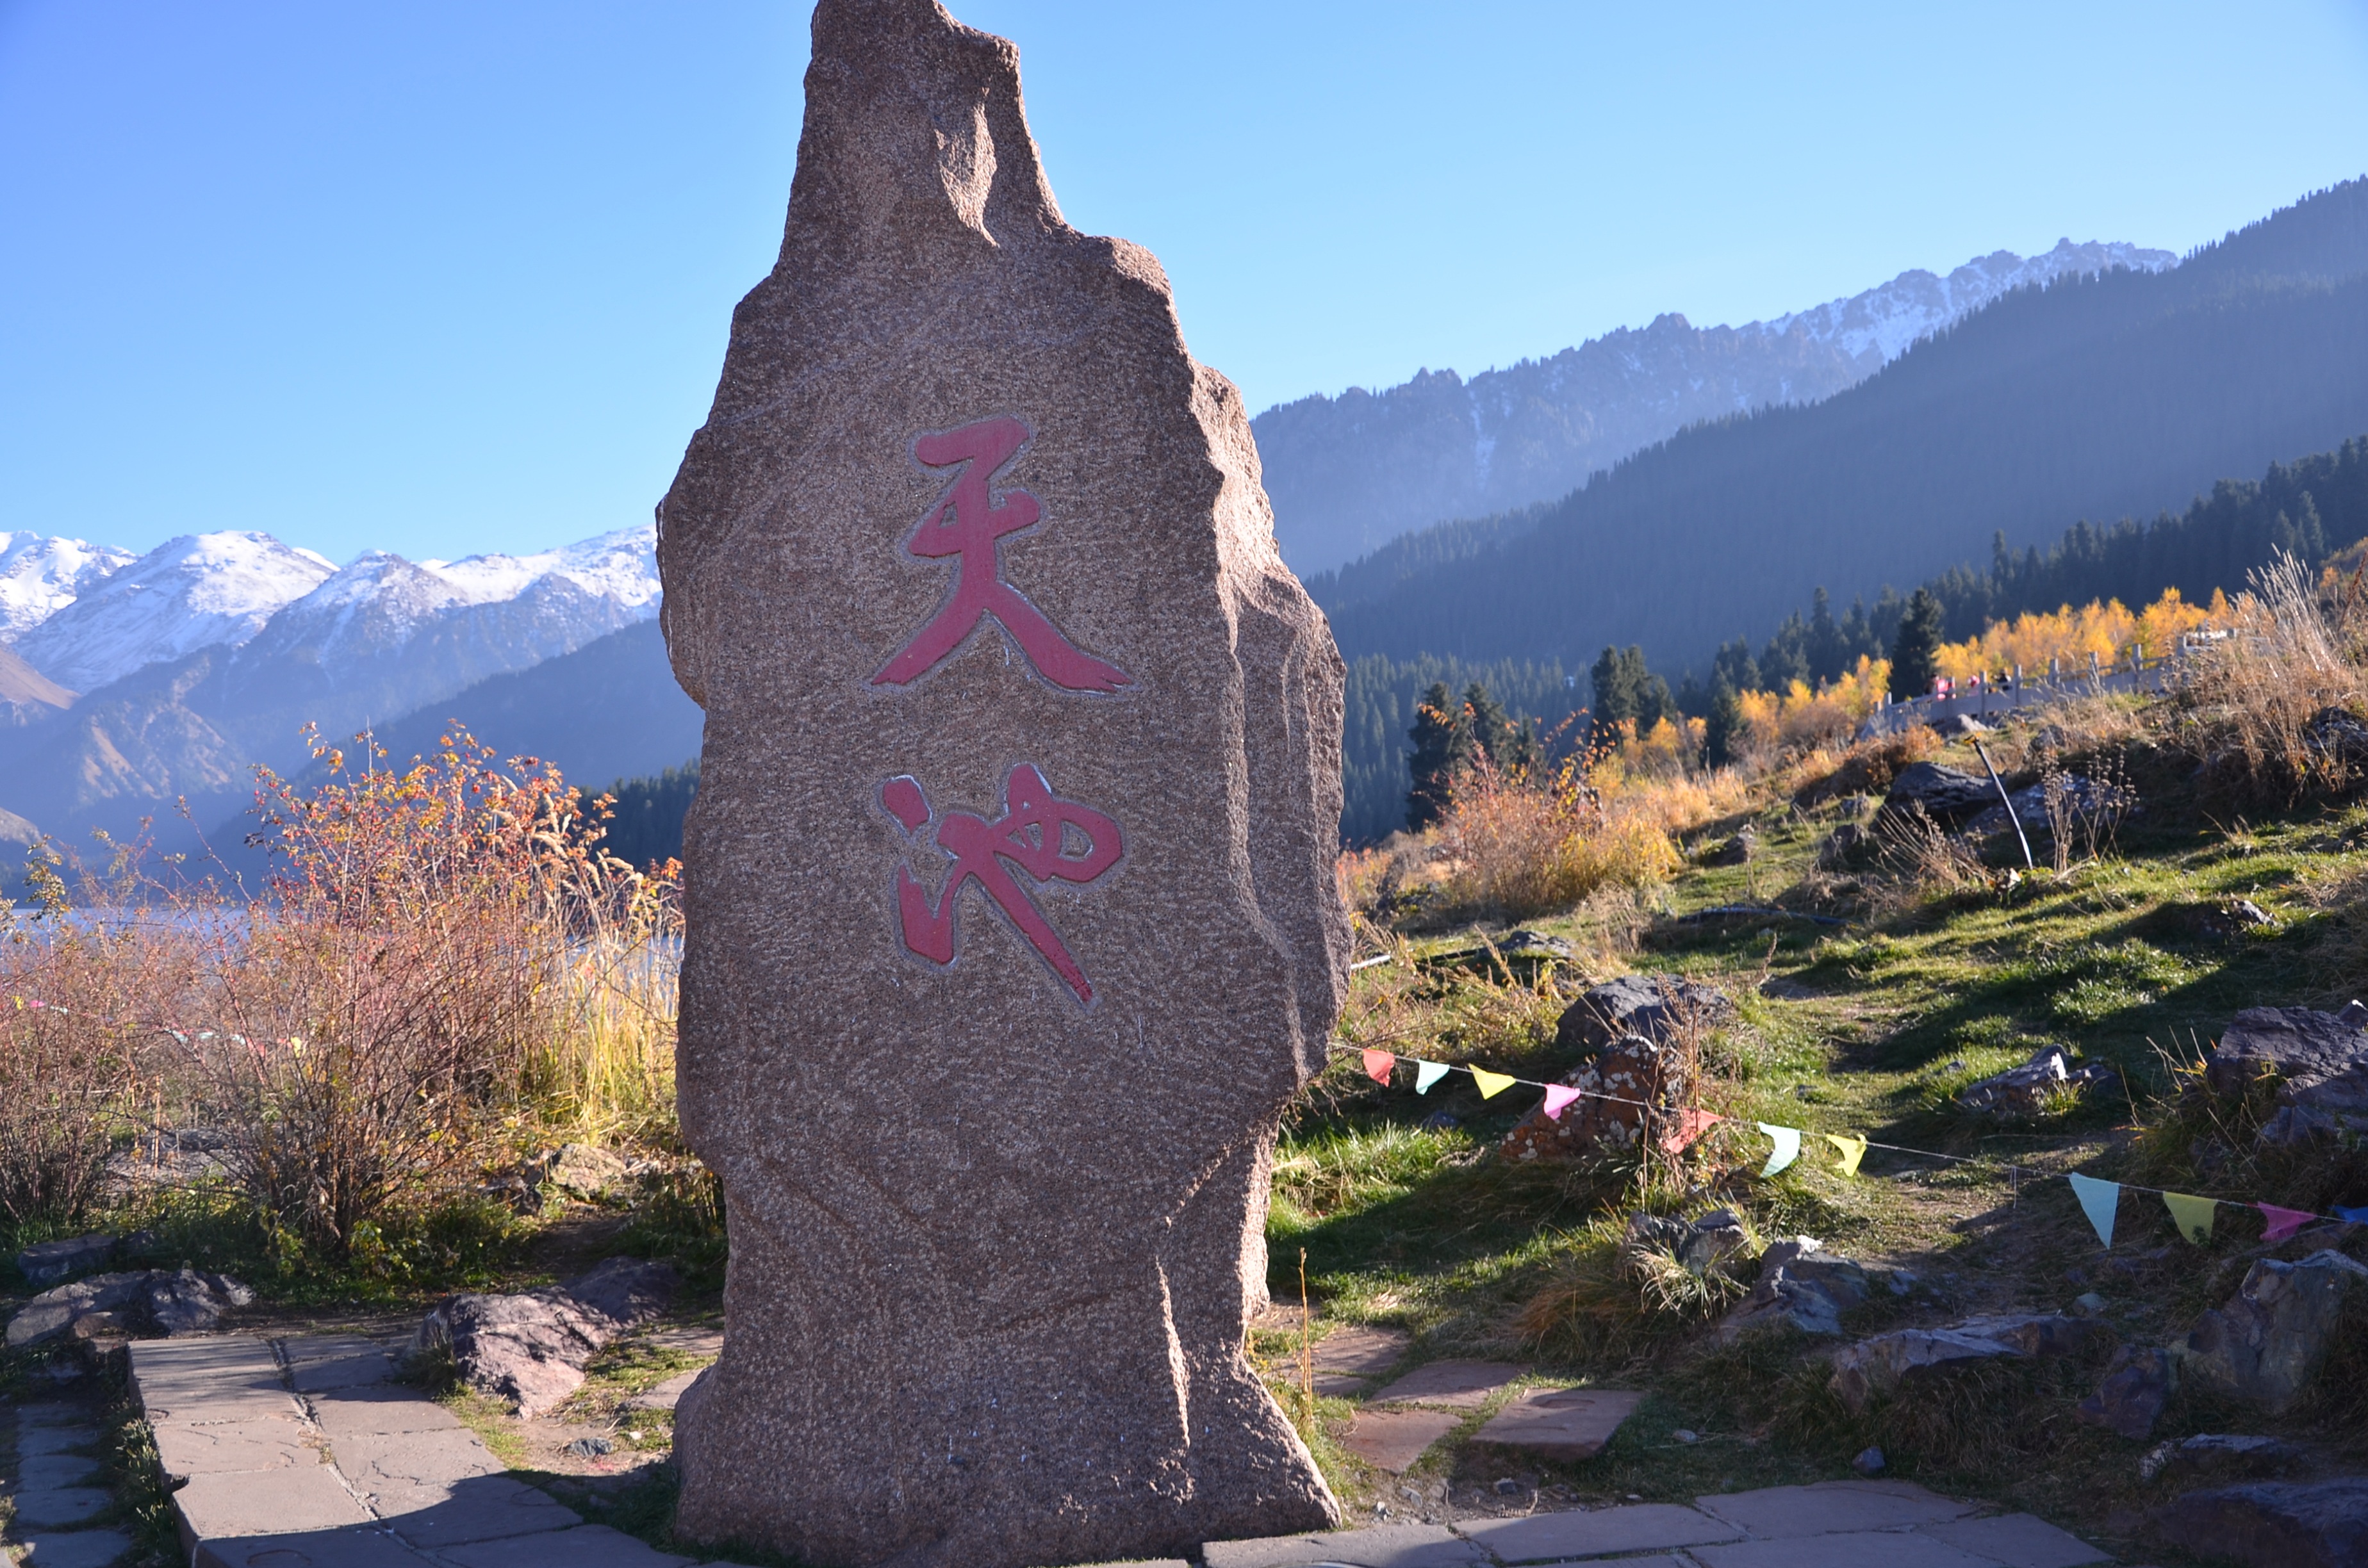
landscape, rock, wilderness, mountain, monument, sculpture, memorial, inscription, monolith, stone tablets, tianshan tianchi, urumqi xinjiang